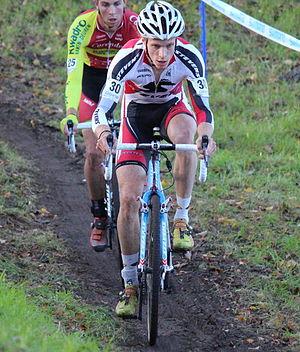
Ole Quast est un coureur cycliste allemand, spécialisé dans la pratique du cyclo-cross. Il est membre de l'équipe Stevens Racing.